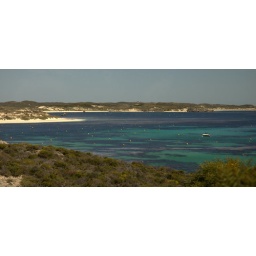
Imagine all these buoys with a boat!!! Wall to wall boats in summer